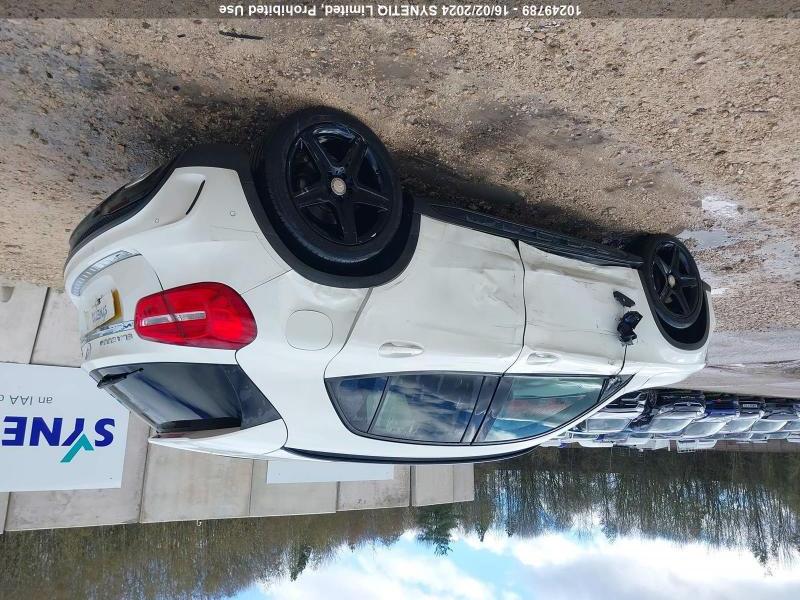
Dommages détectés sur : porte avant gauche, porte arrière gauche, aile arrière gauche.
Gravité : mineur